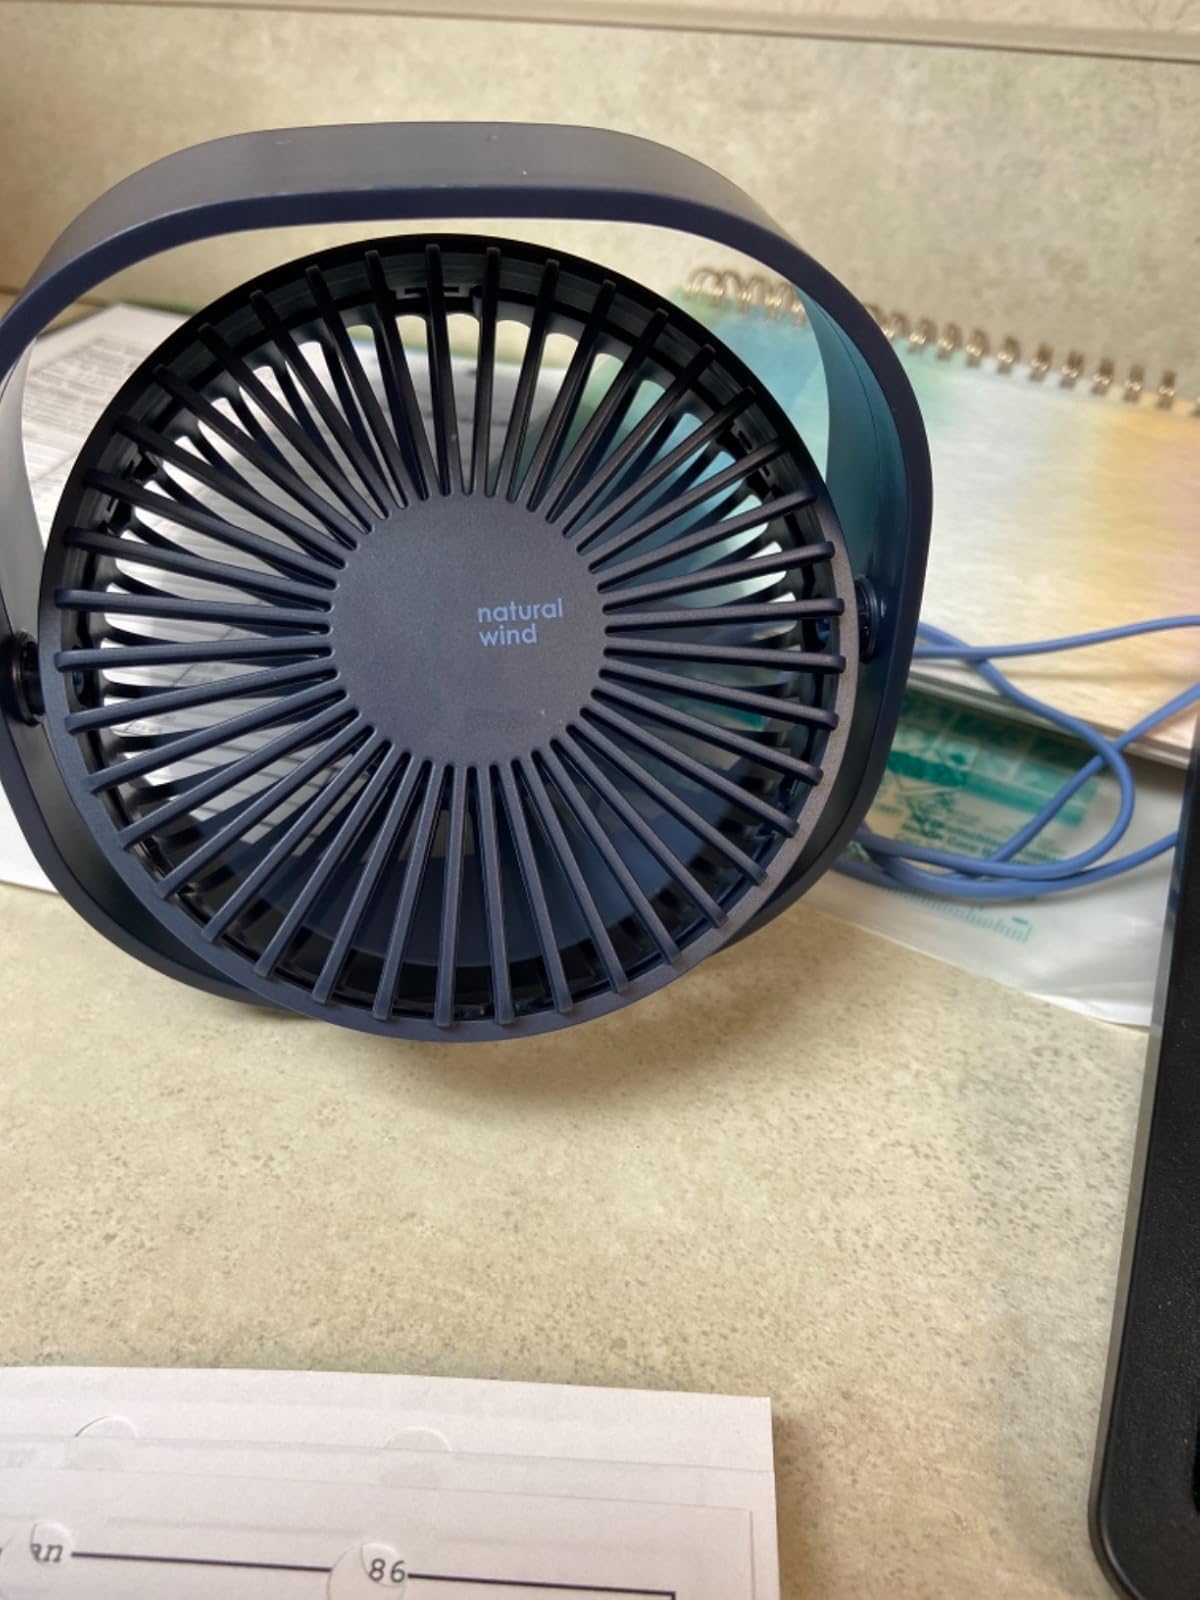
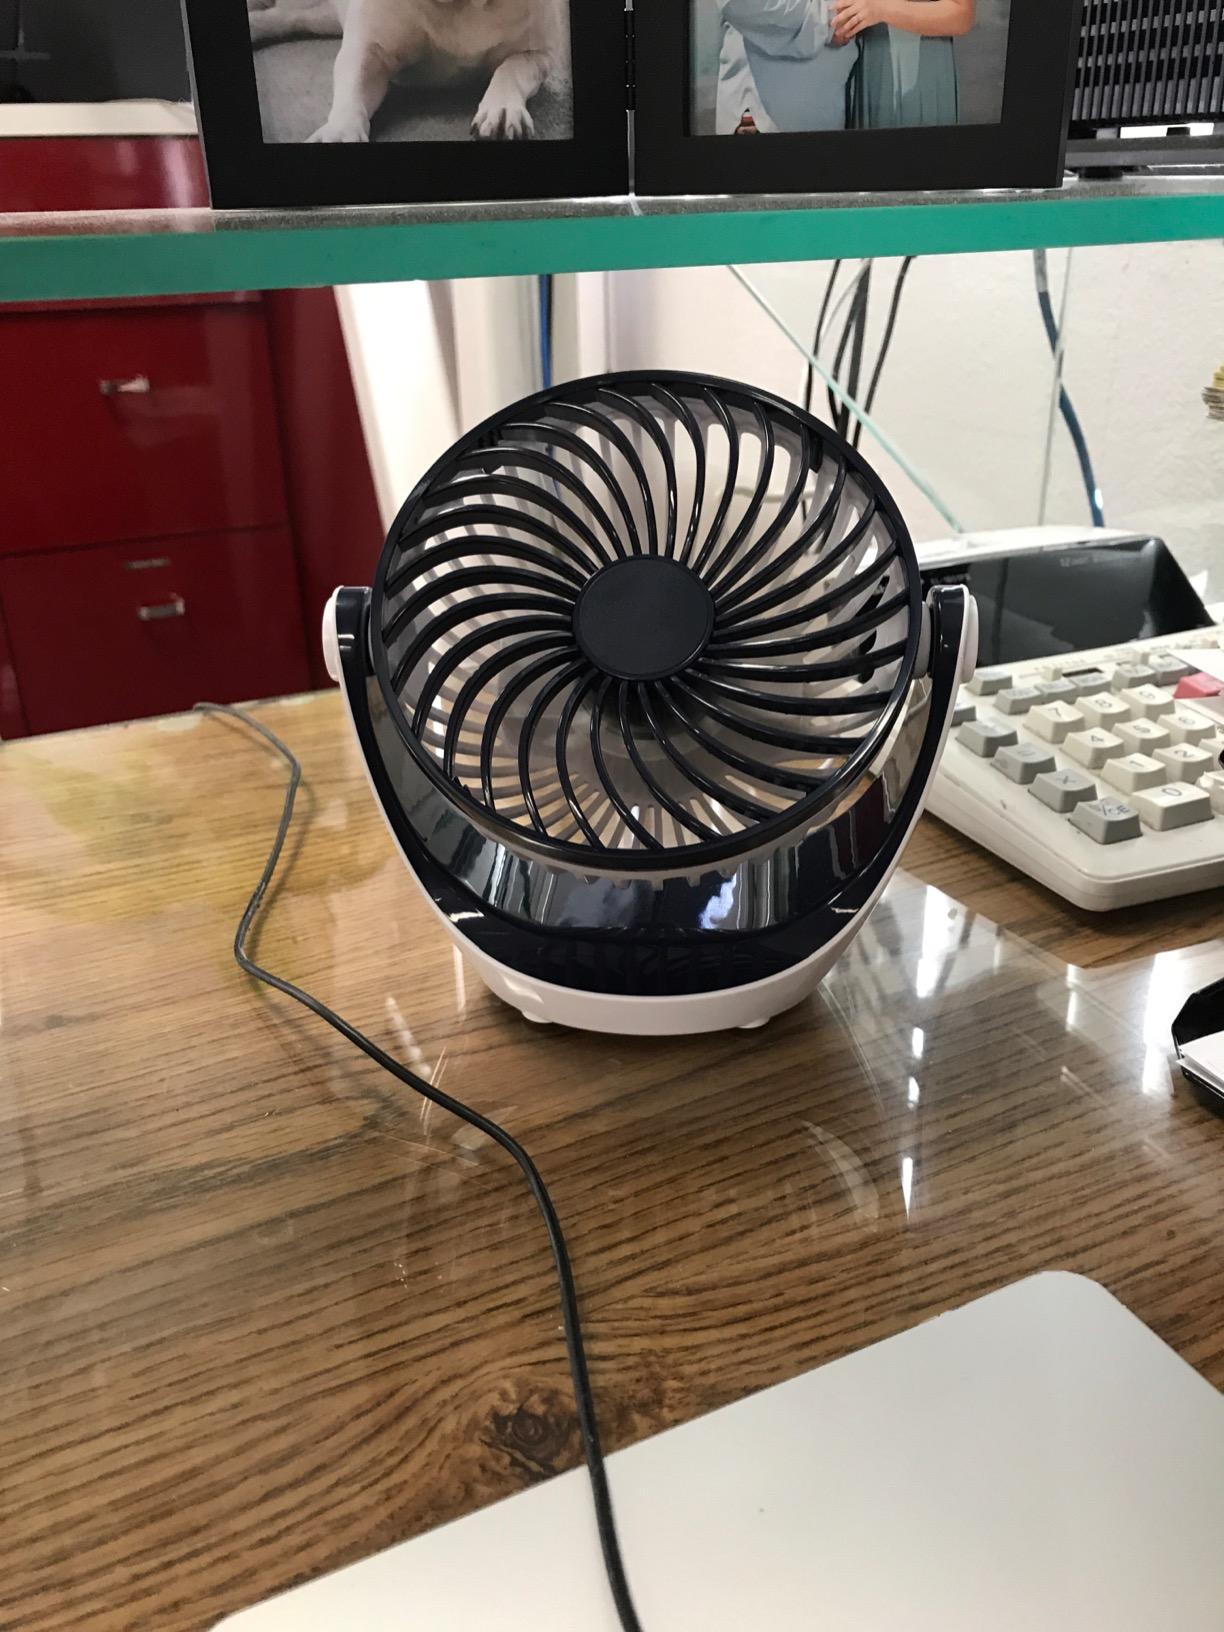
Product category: fan
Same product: no